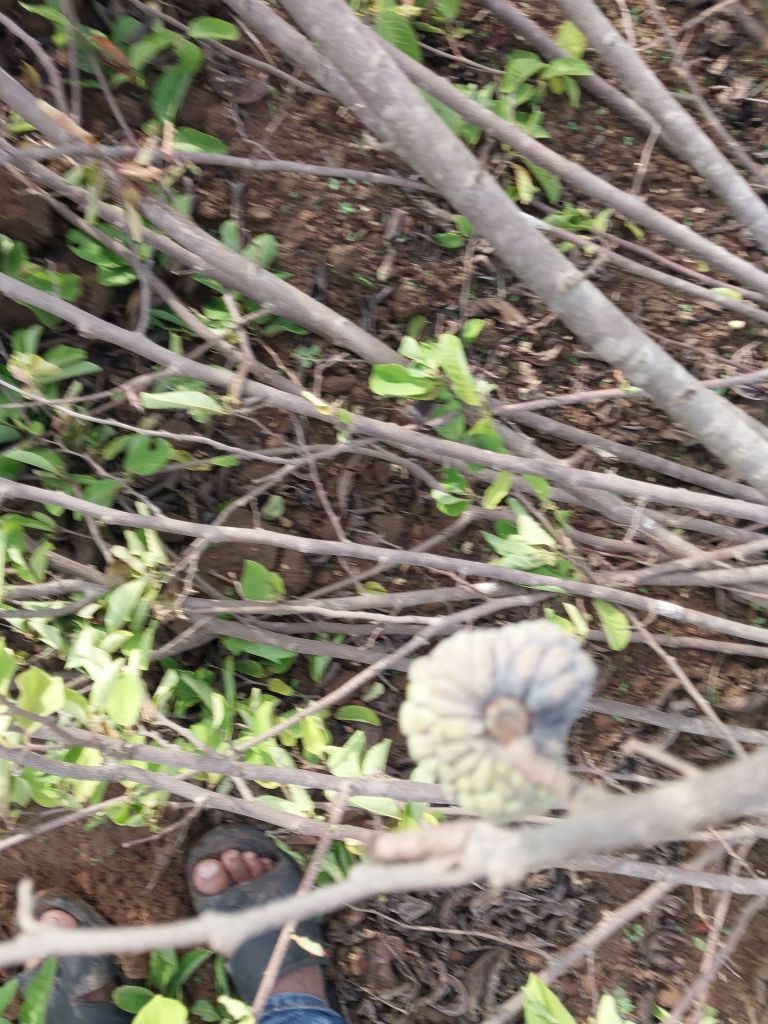
Disease label: Blank Canker